Stefano Domenicali

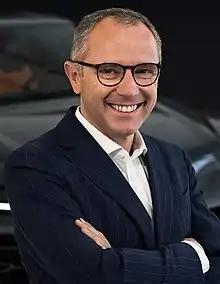
Domenicali in 2020

Stefano Domenicali (born 11 May 1965) is an Italian motorsport executive and the current CEO of Formula One Group since 2021.